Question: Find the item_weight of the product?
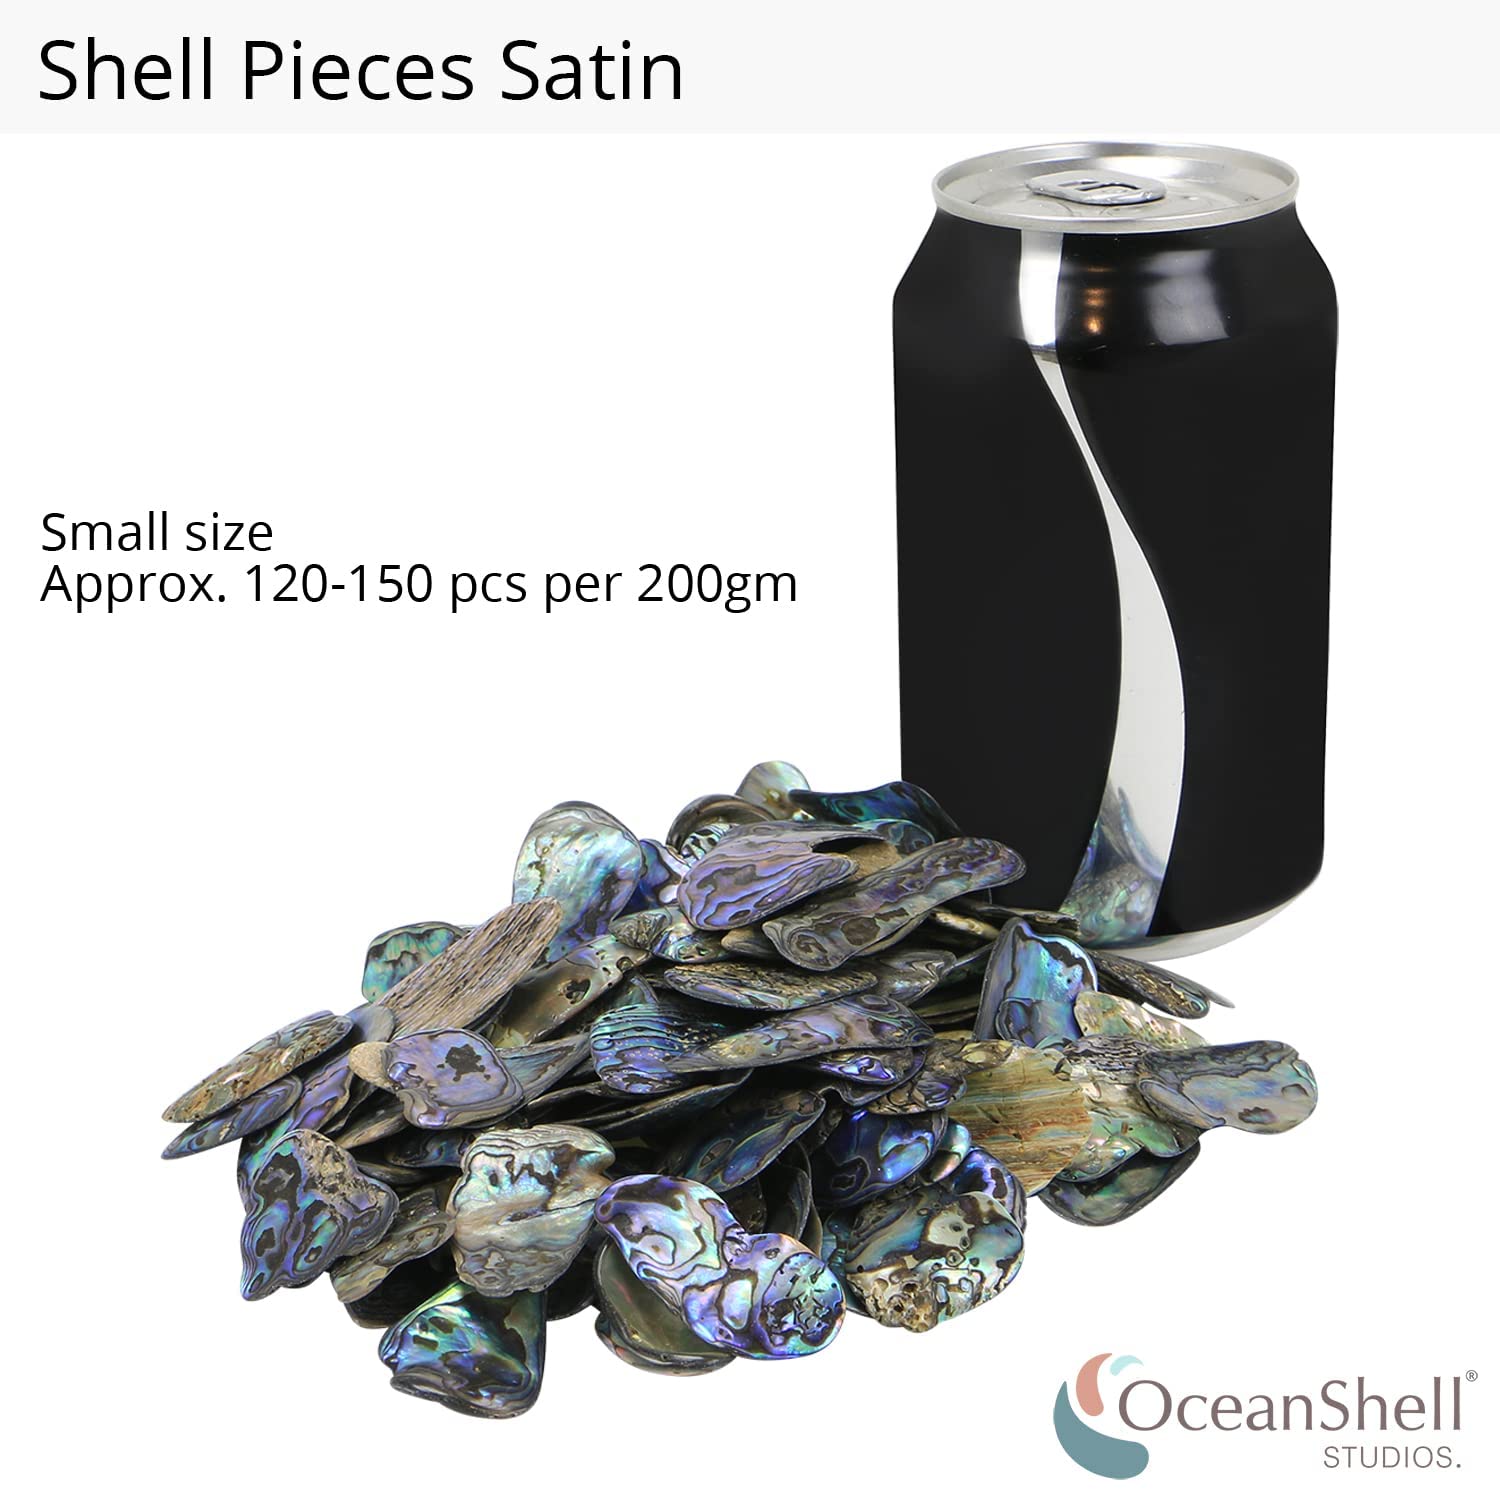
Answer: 200.0 gram